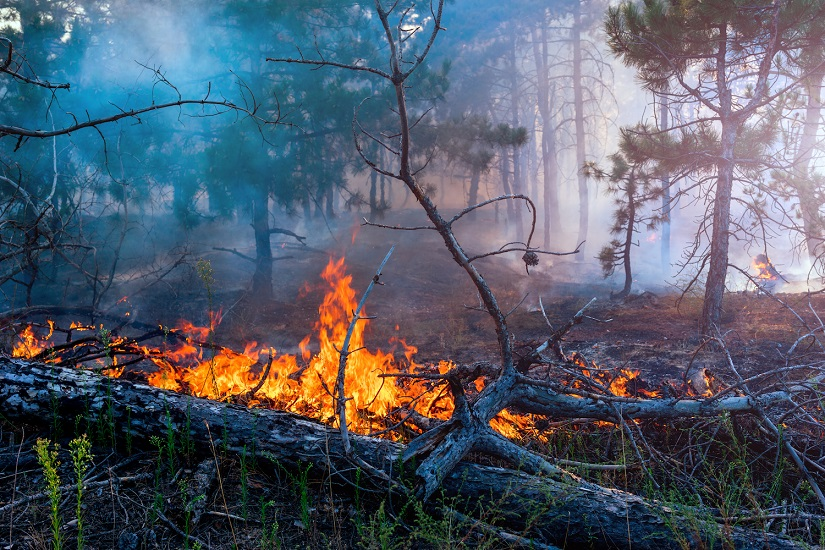
Fire: yes
Smoke: yes